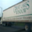
Label: truck